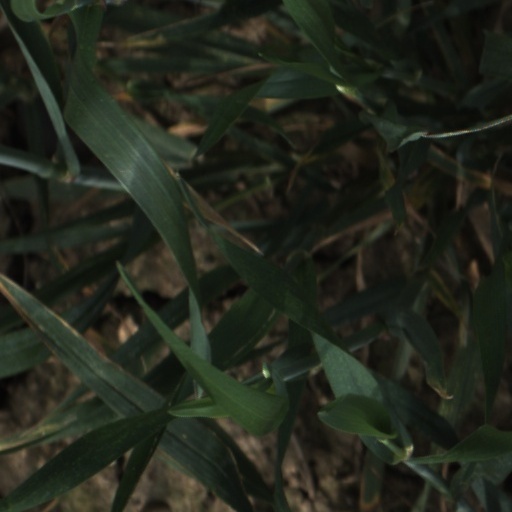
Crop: wheat